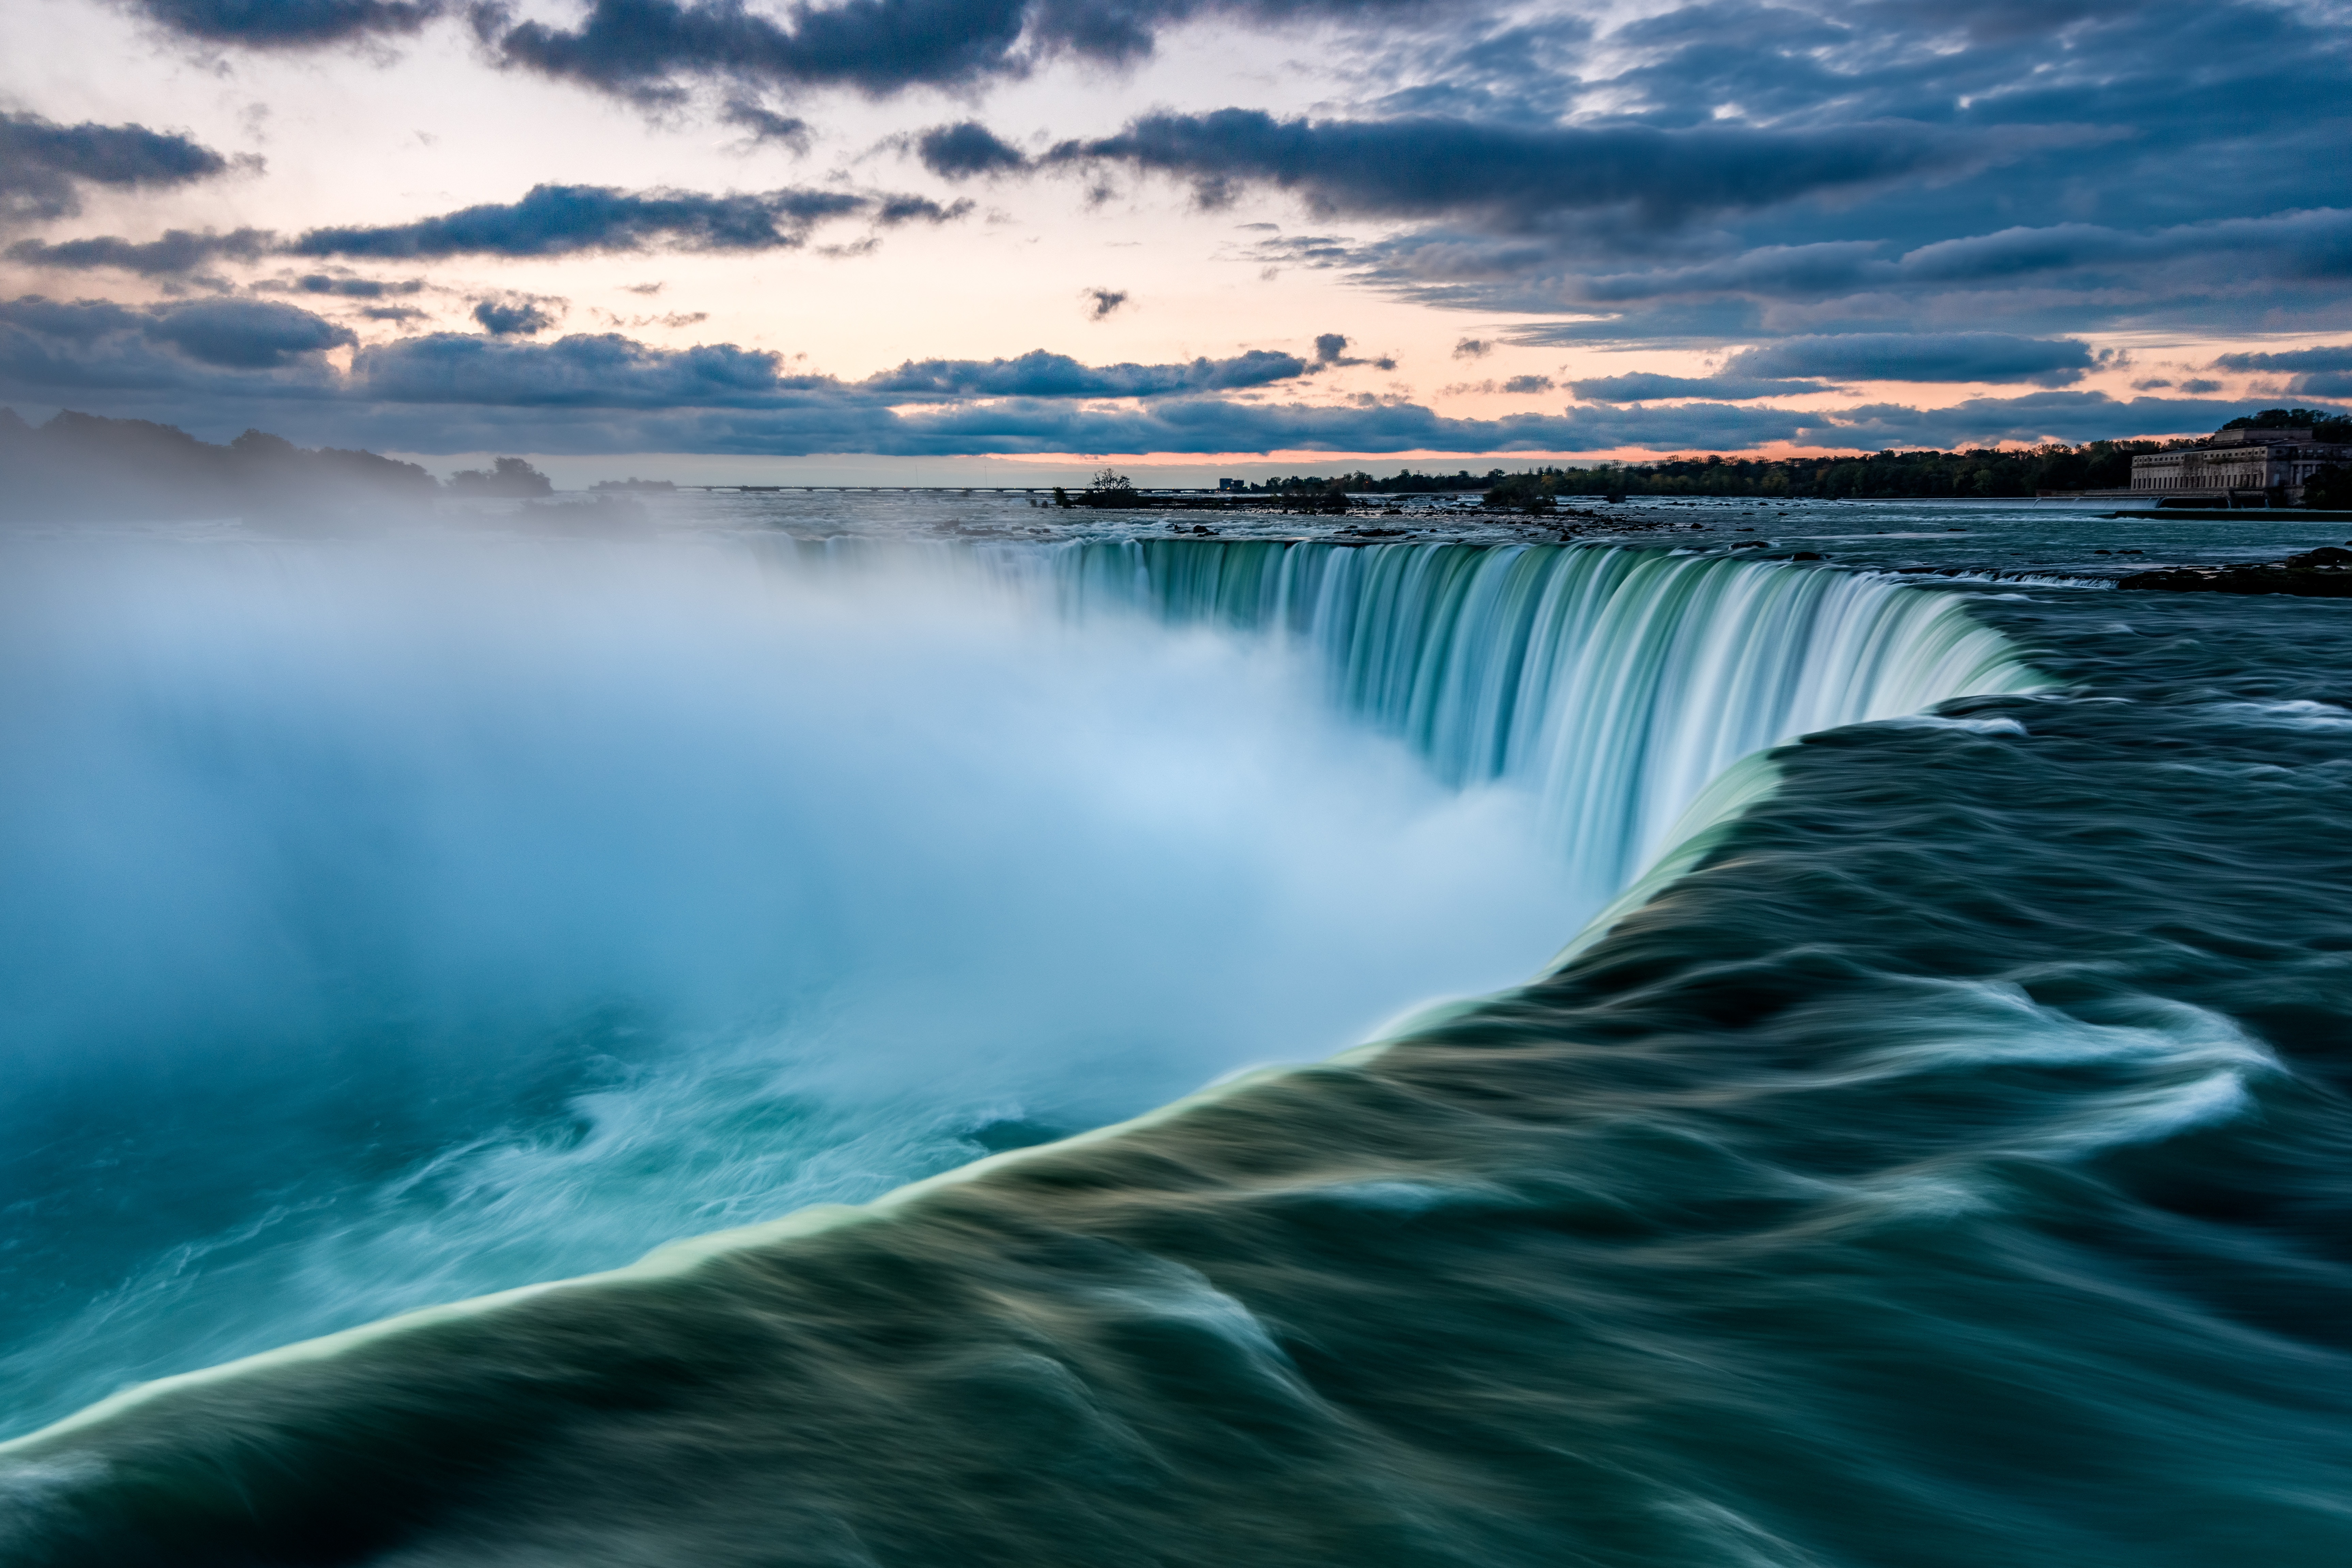
niagara, water, waterfall, nature, water resources, body of water, water feature, sky, watercourse, atmosphere, wave, river, ocean, morning, calm, sea, wind wave, horizon, landscape, reflection, cloud, computer wallpaper, dawn, rapid